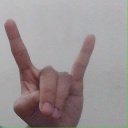
अक्षर: श